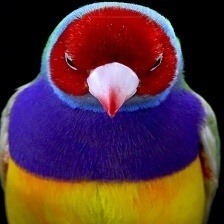
Species: GOULDIAN FINCH
Scientific name: ERYTHRURA GOULDIAE
ImageNet parent category: house_finch